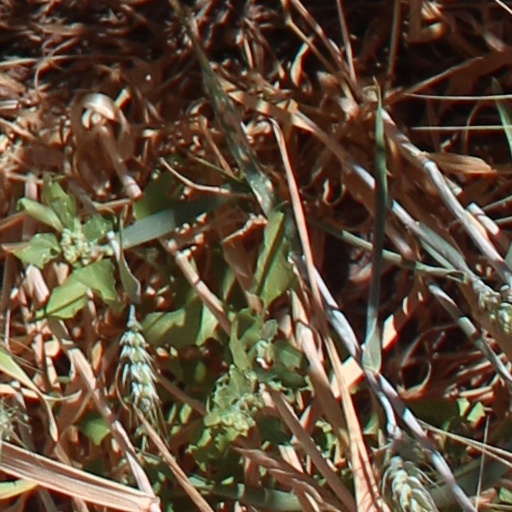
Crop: wheat